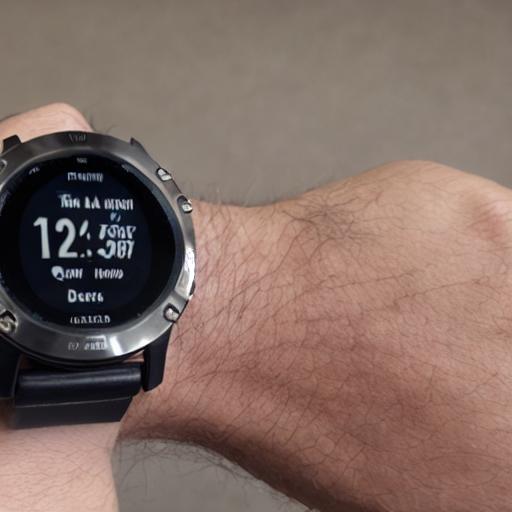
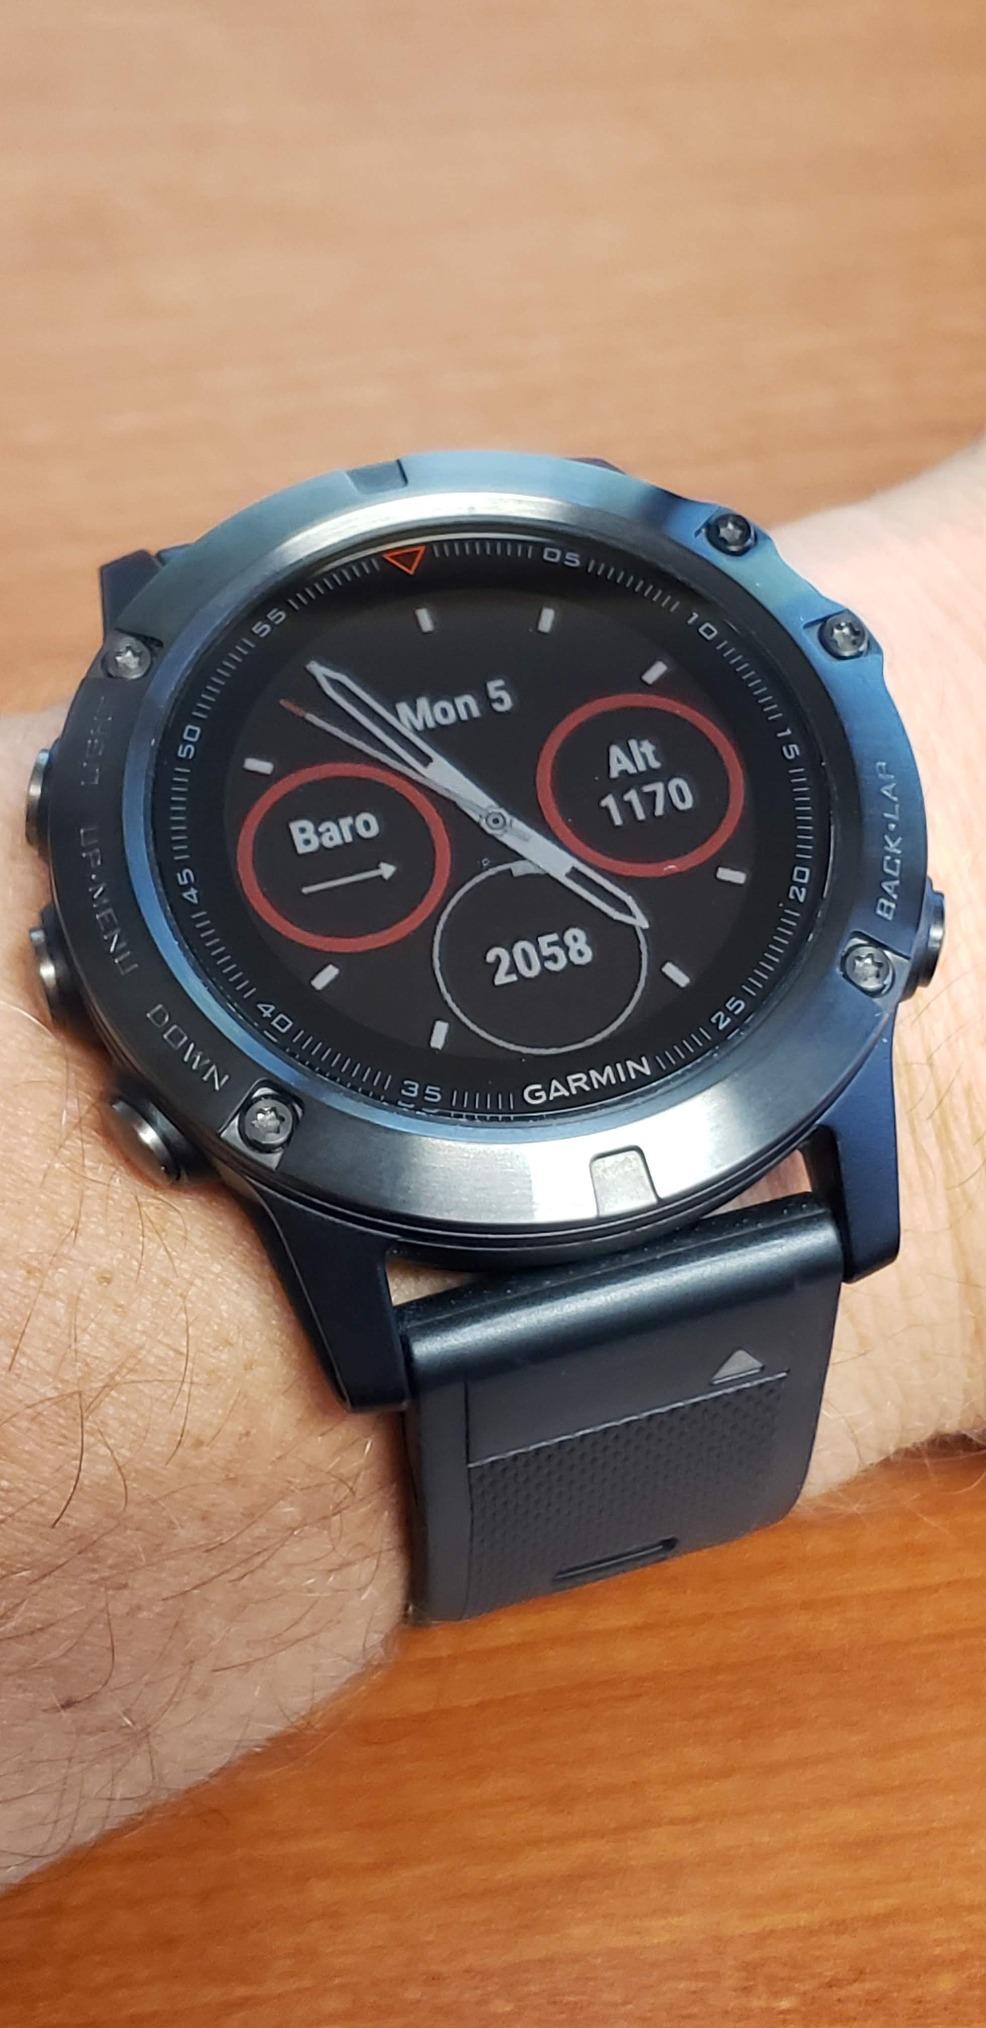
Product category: smartwatch
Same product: no